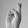
ASL letter: R